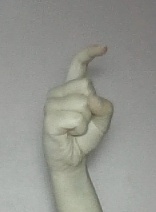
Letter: ra